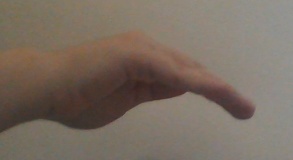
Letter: haa